Lichens of the Sierra Nevada (U.S.)

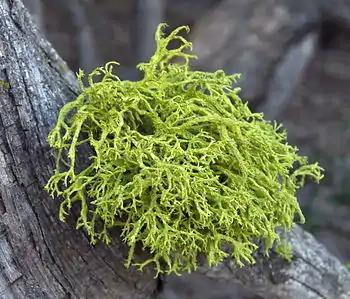
Wolf lichen "Letharia vulpina")

Wolf lichens in the genus "Letharia" are the most conspicuous in the Sierra parks because of their brilliant fluorescent yellow or chartreuse coloration. They are typified by "Letharia vulpina" (vulpina derives from "fox", not wolf). They are mostly absent at lower elevations, and can then be found on conifer trunks and branches, sometimes completely covering them. "Letharia" is the only abundant fruticose lichen in the Sierran parks, and composes the bulk of the biomass in "Sequoia" groves, and many other types of groves. Estimates have "Letharia" species as contributing from 50% to 95% of the total macrolichen biomass in some stands.